Treasure of the Rudras

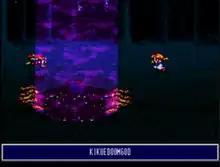
Riza using a Dark mantra against a Future.

The gameplay is divided into three main areas: the overworld map, the towns and dungeons, and battles. When in the overworld map, the player directs their characters to different locations in the game. Towns contain the prerequisite shops and villagers who offer information, while dungeons are mazelike affairs where random enemy encounters may occur. These battles may also strike on the overworld map and follow a typical RPG pattern: the player makes choices for their characters (such as whether to fight, cast a magic spell, or run away), and then the enemy takes a turn. This pattern repeats until the characters on one side all run out of hit points and die. There are 15 turns, accounting for each of the 15 days.